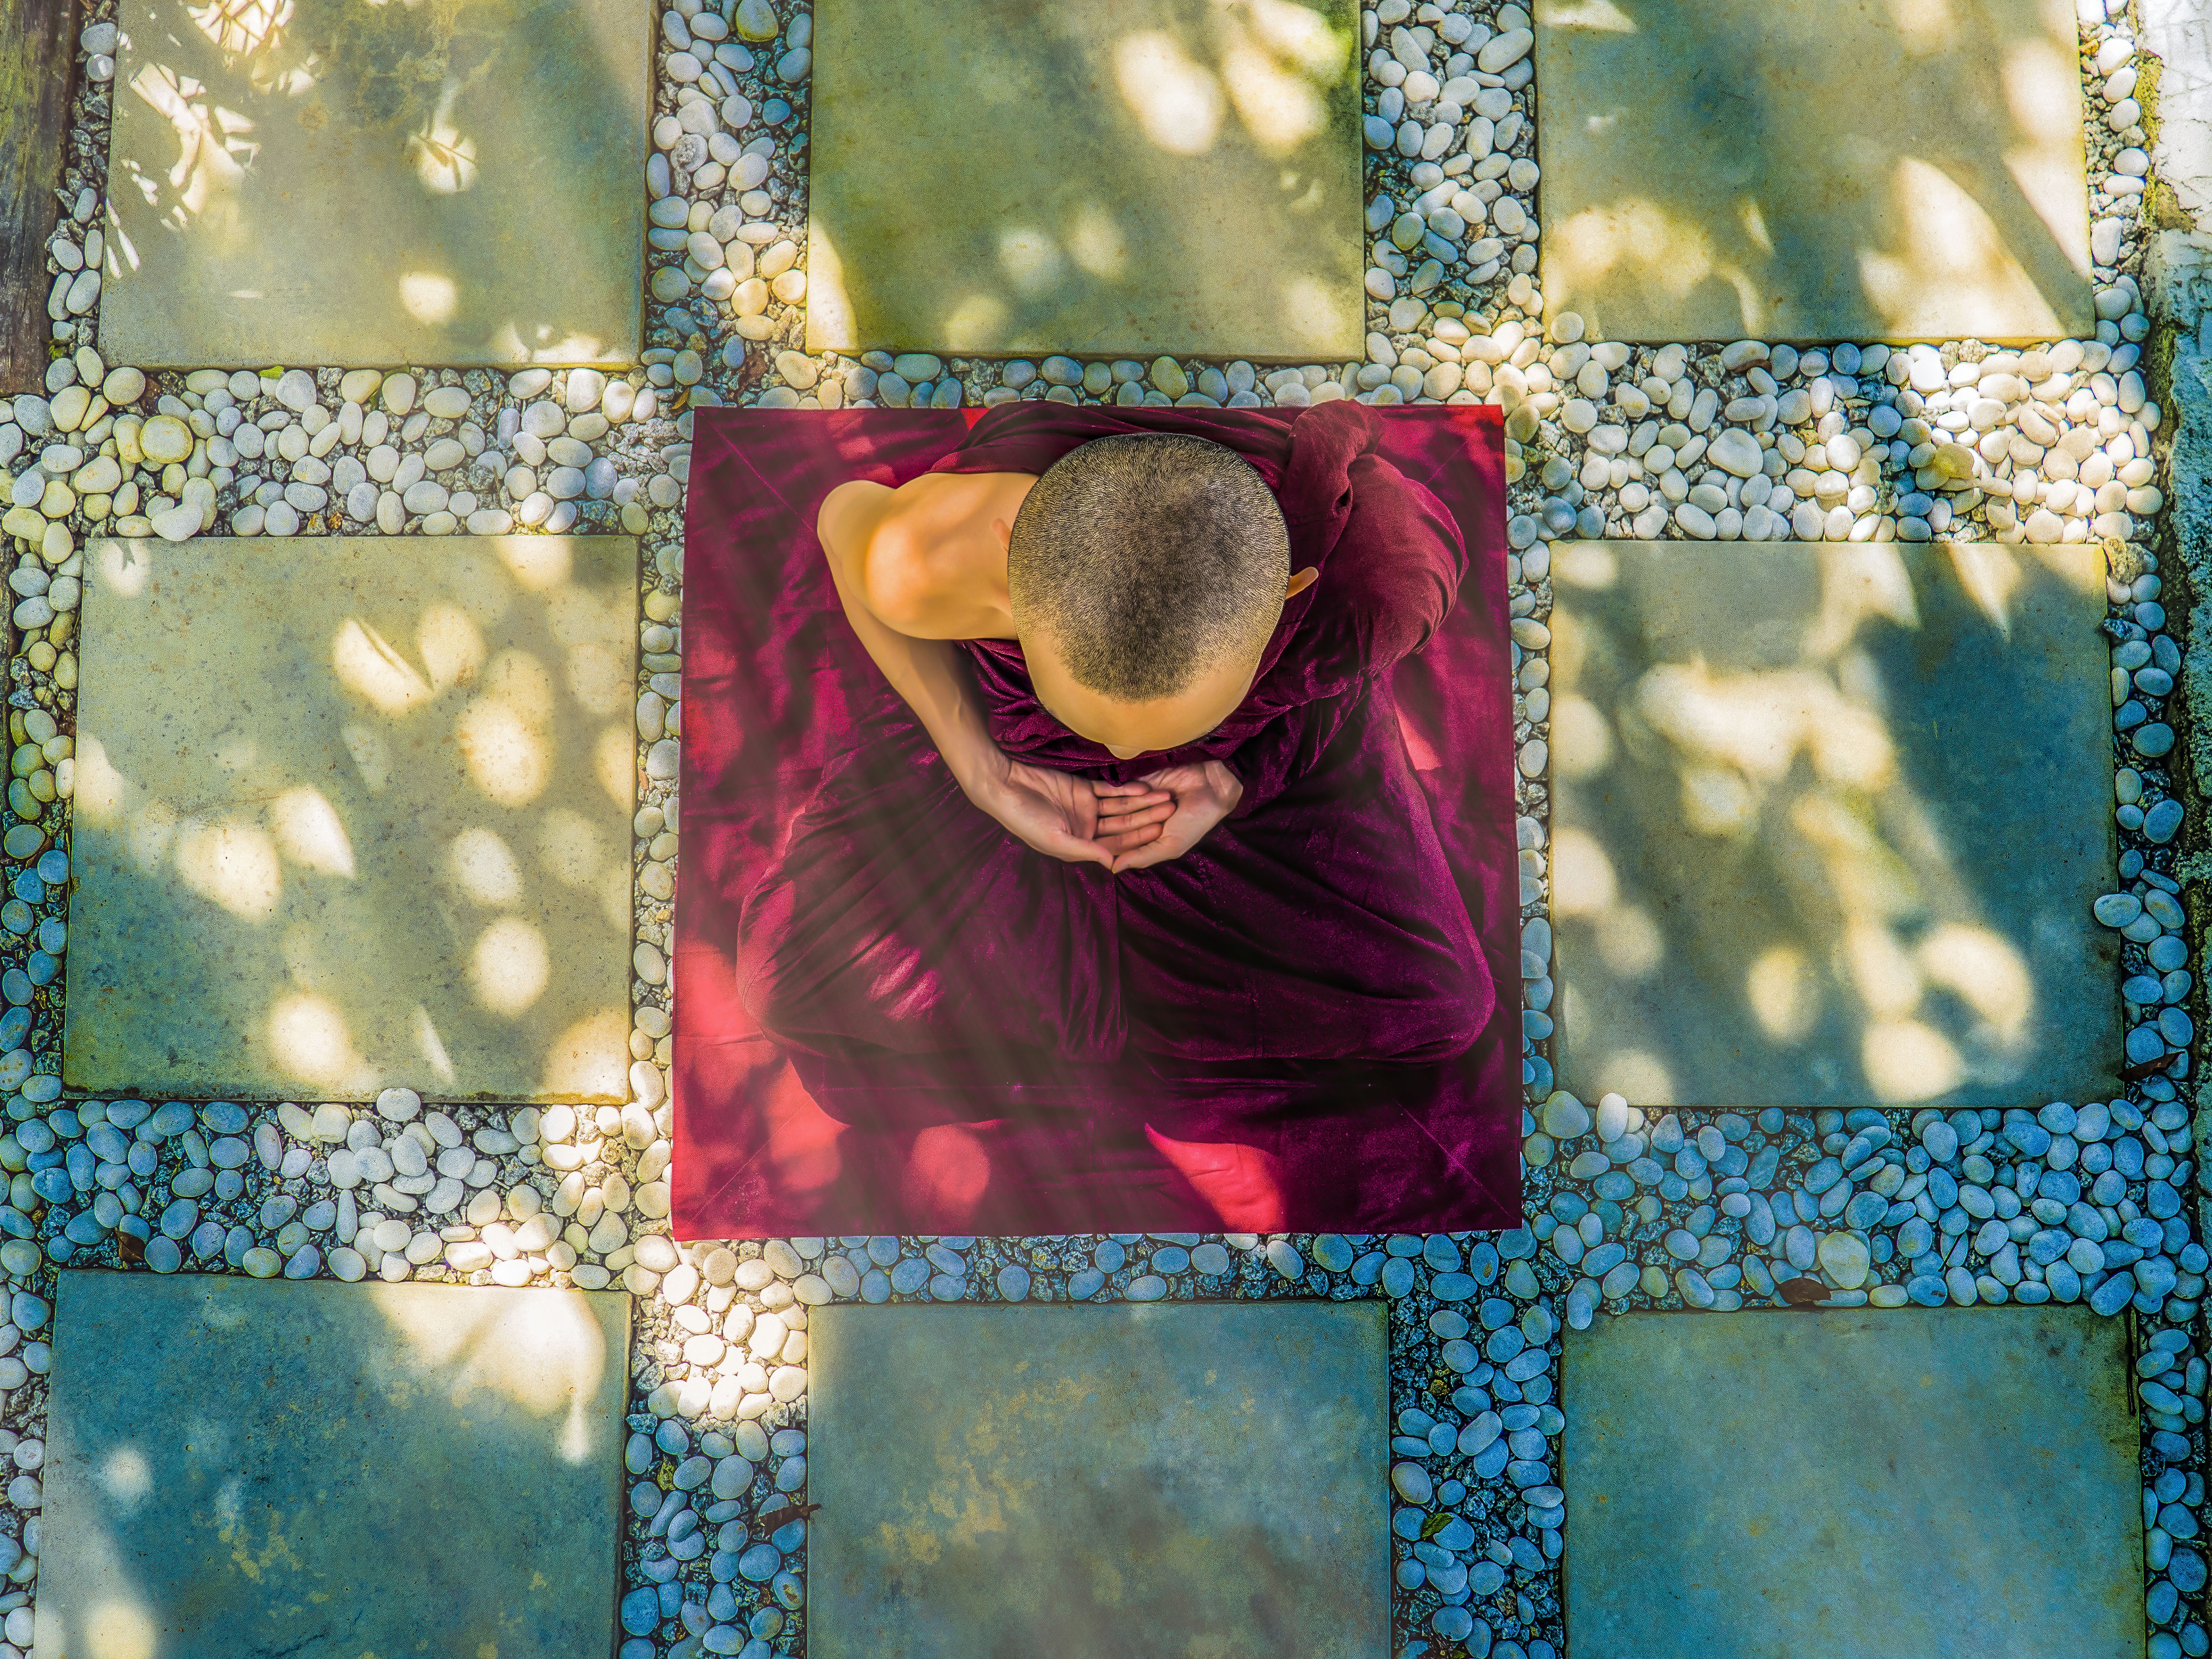
sunlight, pattern, color, autumn, peace, monk, meditate, buddhist, buddhism, religion, blue, material, spiritual, textile, religious, art, meditation, temple, theravada buddhism, traditional, harmony, meditating, spirituality, monk meditating